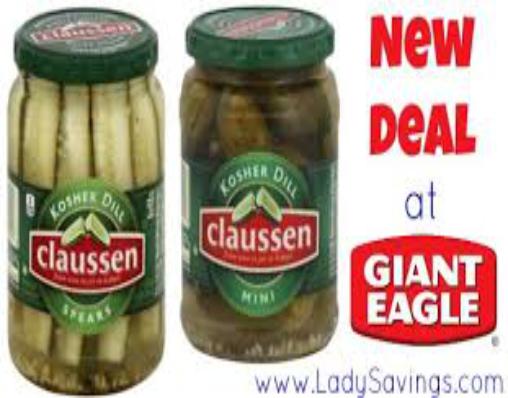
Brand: Claussen
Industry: Food